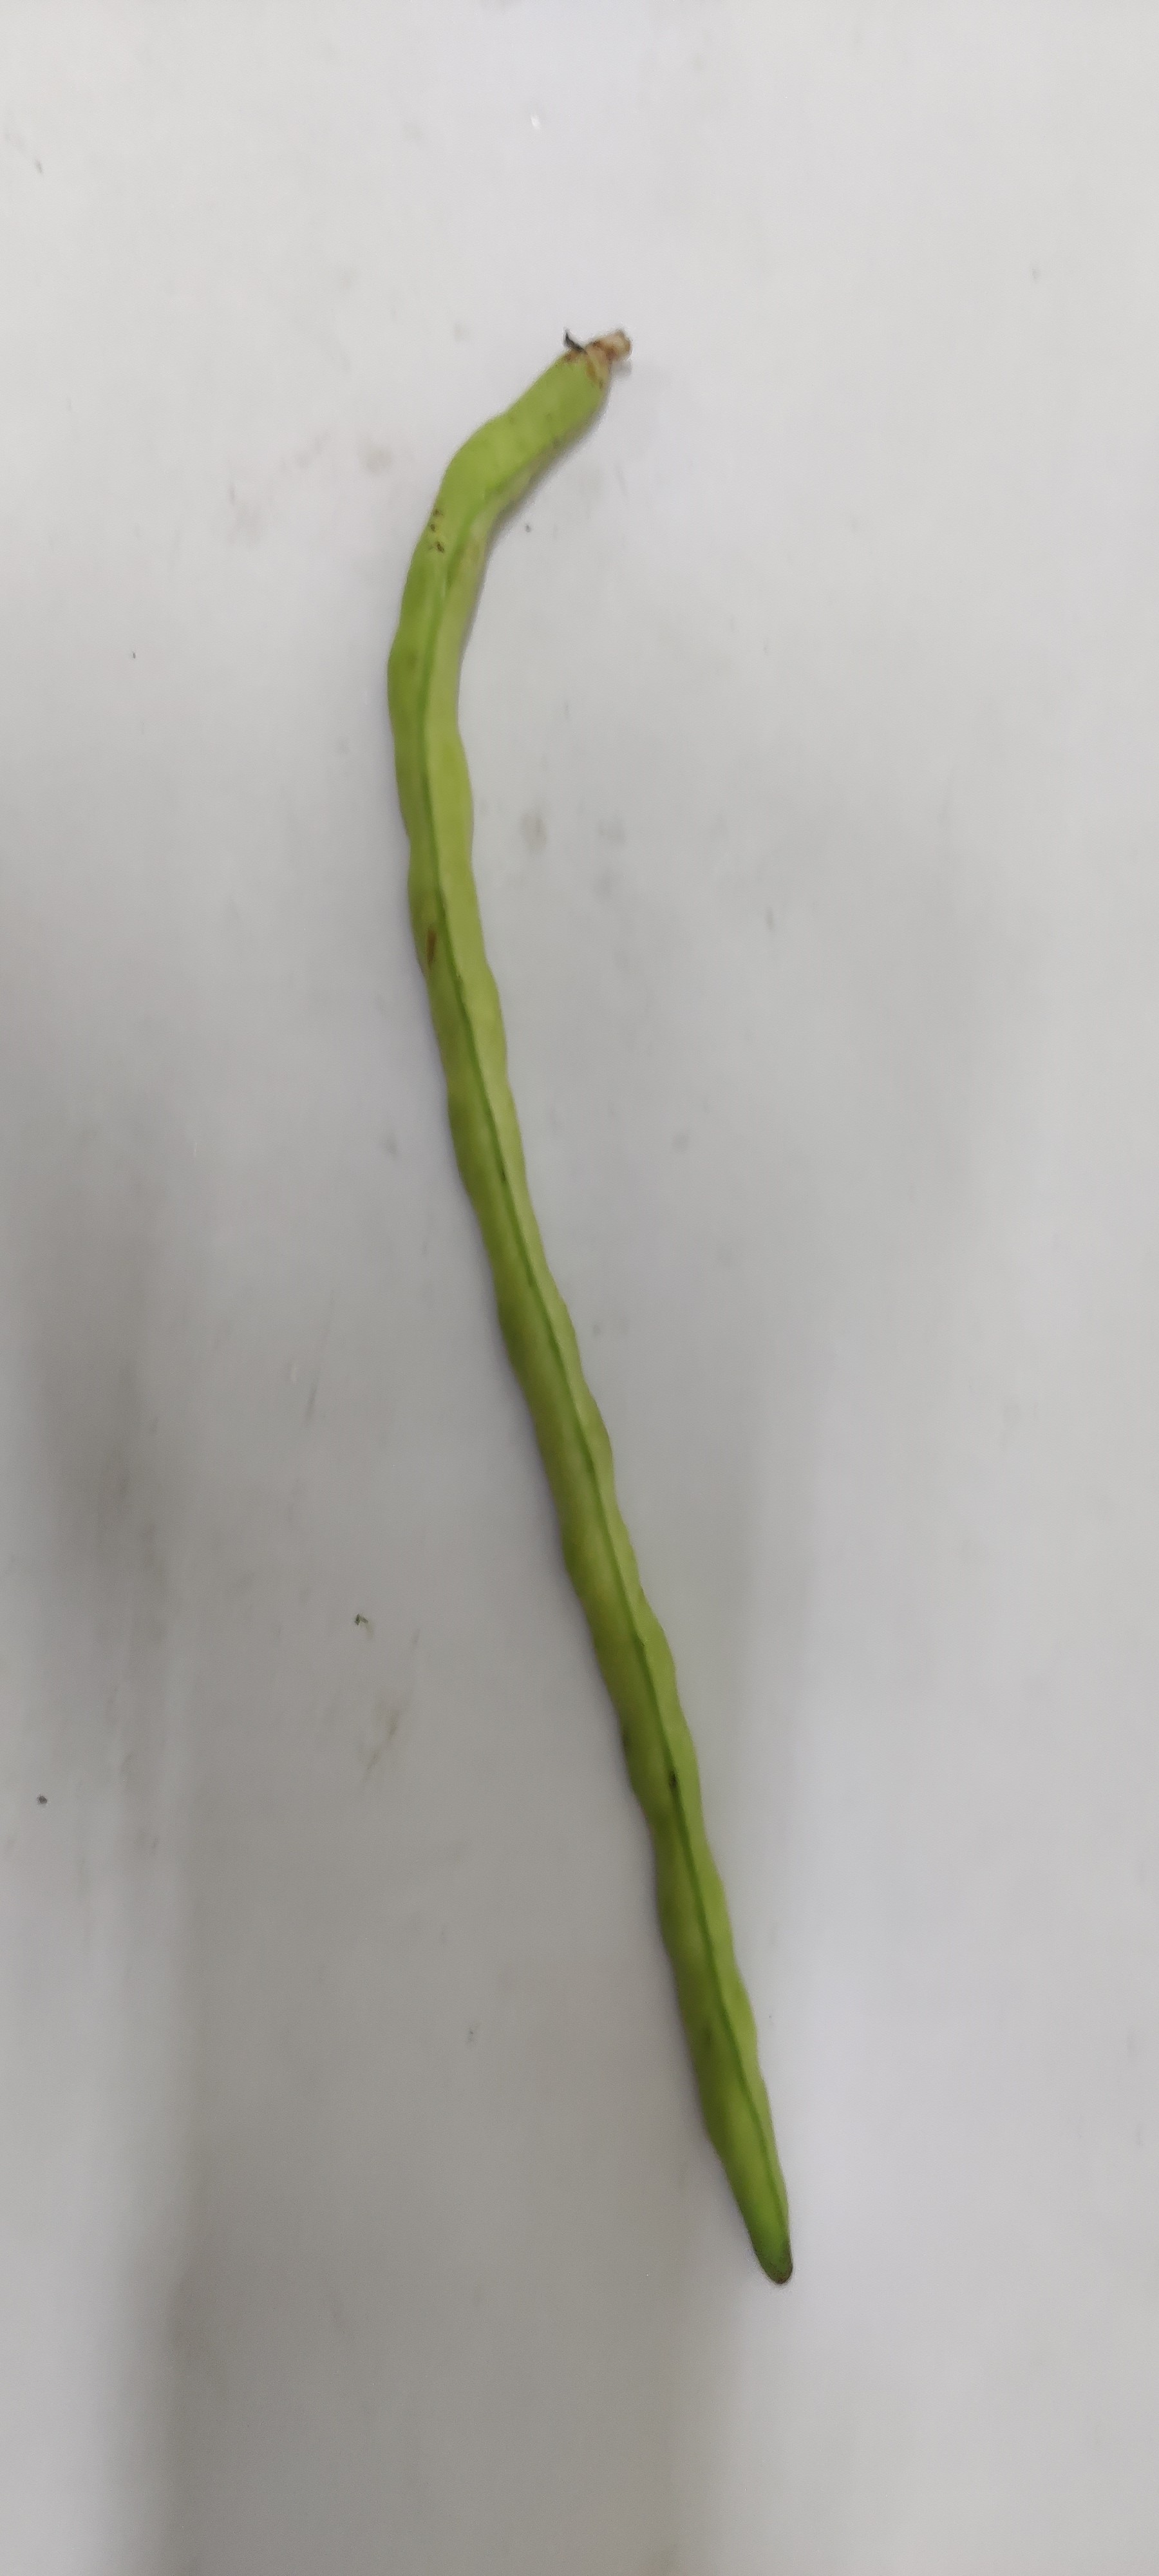
Crop: Cowpea
Condition: Fresh